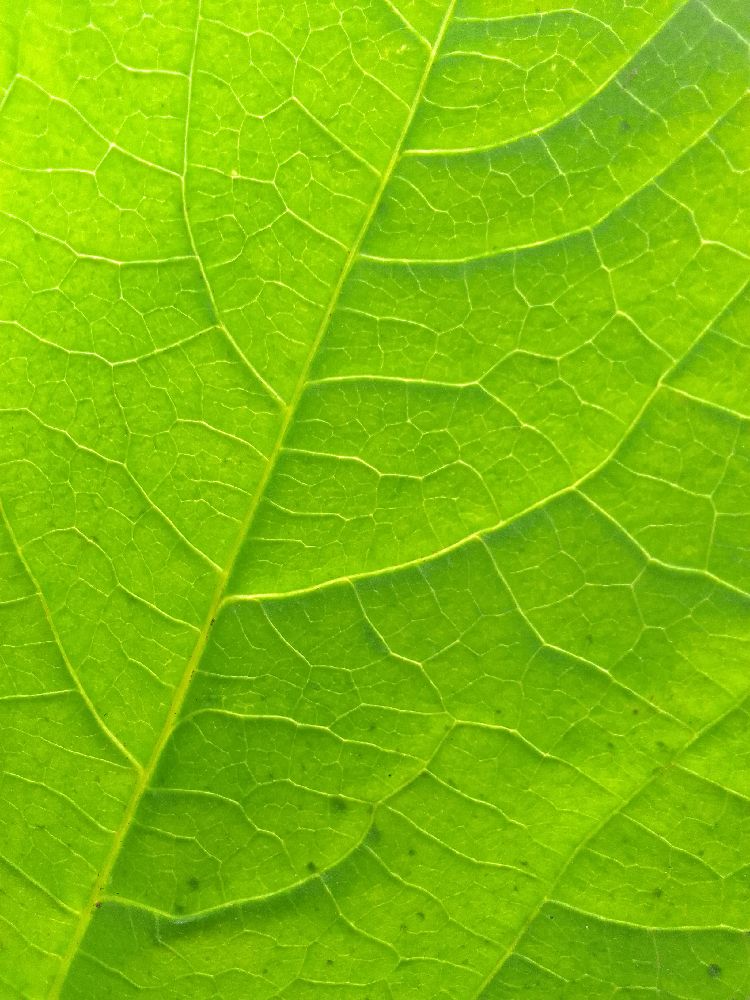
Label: healthy